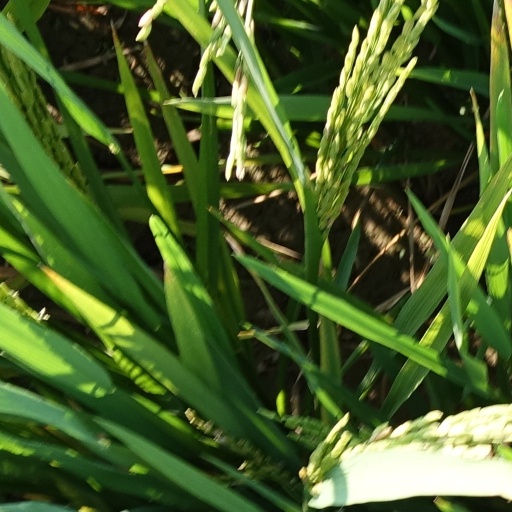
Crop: rice